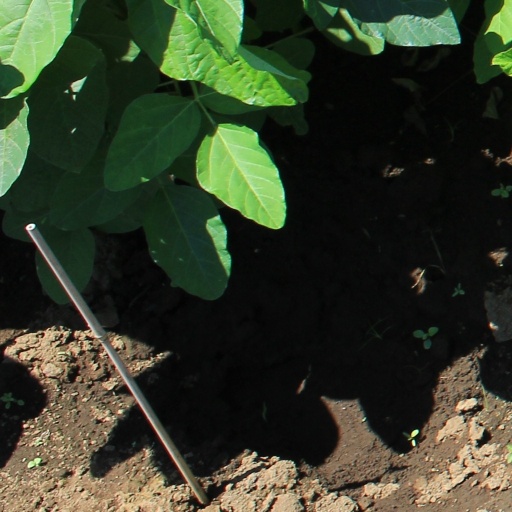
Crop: soybean